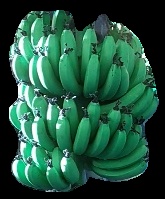
Variety: pachbale
Grade: grade1